Hayley Jensen (cricketer)

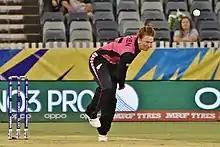
Jensen bowling for New Zealand during the 2020 ICC Women's T20 World Cup

In June 2016, Jensen was banned from cricket for six months by Cricket Australia for betting AUD 2 on the first men's Test match between New Zealand and Australia at the Gabba in November 2015. In August 2018, she was awarded a central contract by New Zealand Cricket, after touring Ireland and England in the previous months. In October 2018, she was named in New Zealand's squad for the 2018 ICC Women's World Twenty20 tournament in the West Indies.